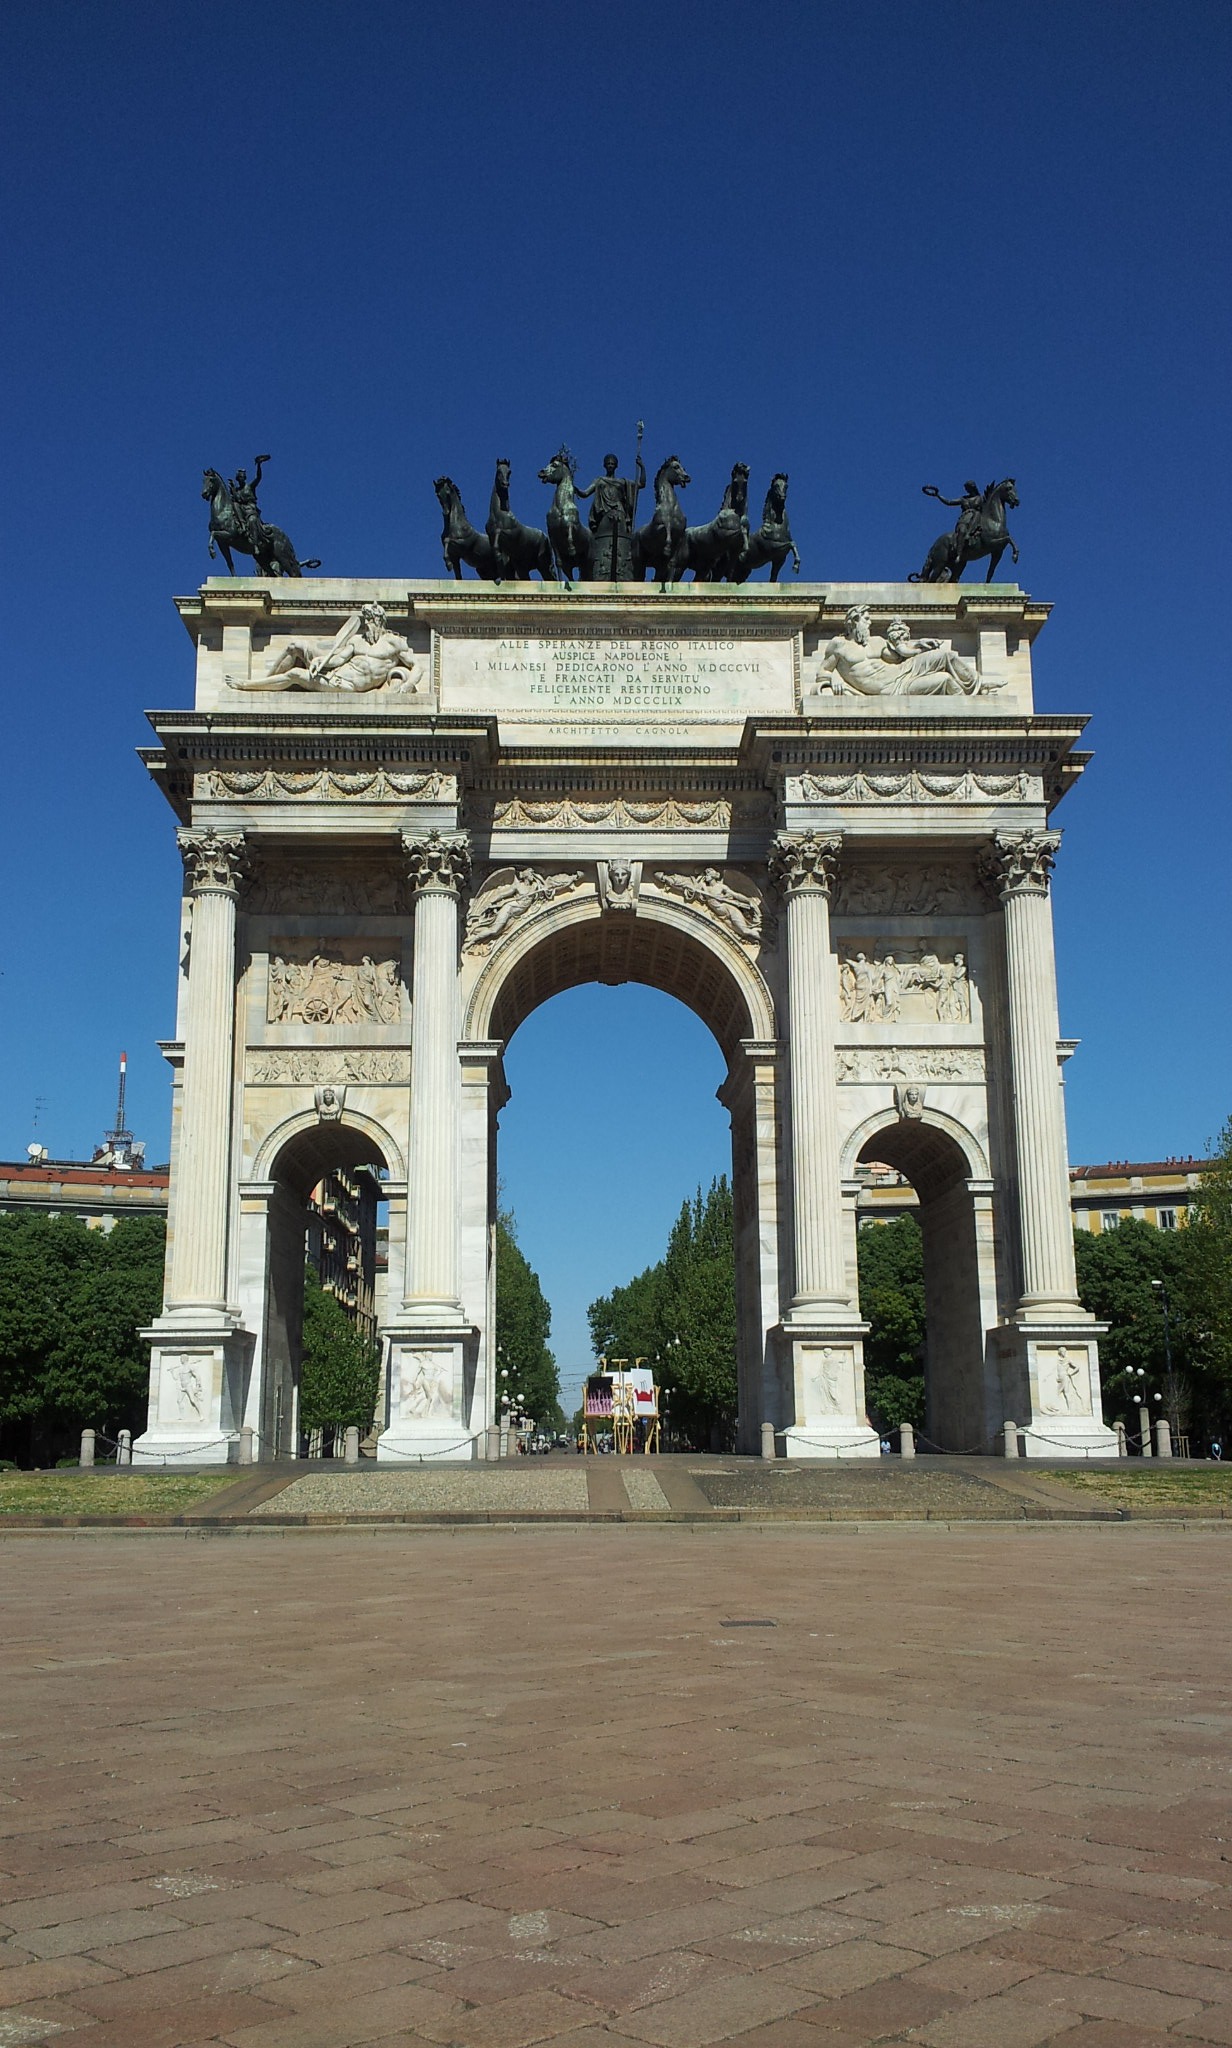
architecture, structure, monument, travel, arch, column, tower, landmark, italy, historic, gate, memorial, milan, gateway, triumphal arch, ancient history, ancient roman architecture